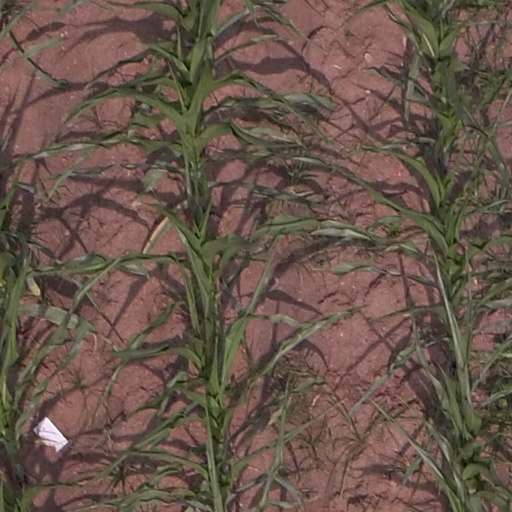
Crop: maize; corn